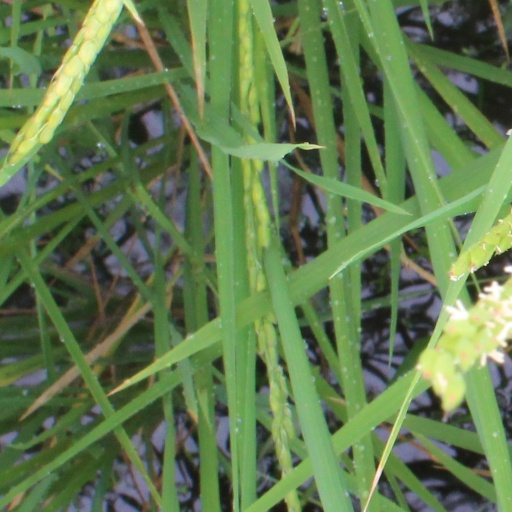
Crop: rice